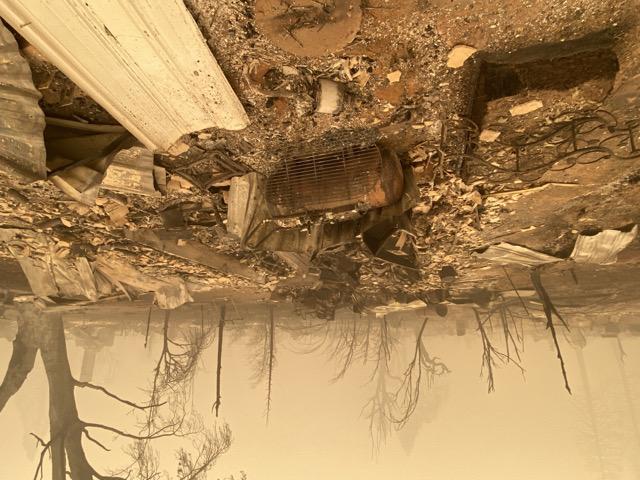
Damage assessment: destroyed